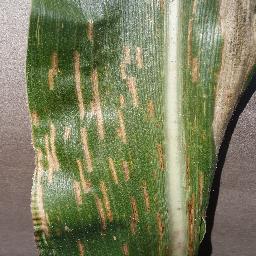
Label: Corn_(Maize)___Gray_Leaf_Spot_(Cercospora)